Dunga

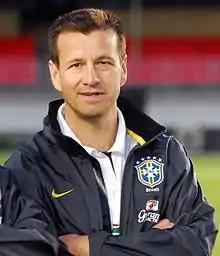
Dunga with Brazil in 2008

Carlos Caetano Bledorn Verri (born 31 October 1963), commonly known as Dunga, is a Brazilian football manager and former professional player. Considered one of the greatest defensive midfielders of all time, as a player, he was known for his technique, athleticism, passing range, solid tackles and first touch.